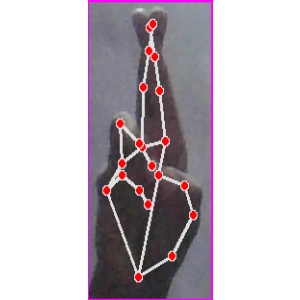
अक्षर: र